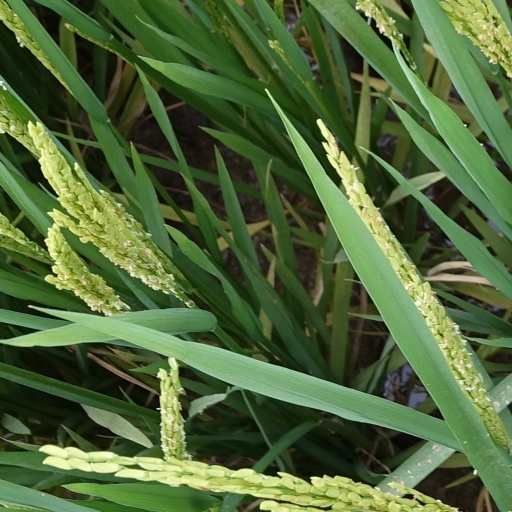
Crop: rice